Hellenic Police

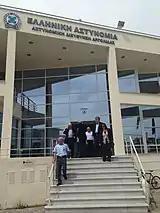
Police station in Nafplio

Each Directorate also has a Passport Issuing Office, as well as an Office of Forensic Investigations, equipped with a Crime Scene Investigation Unit (""Σήμανση"") as well as the necessary laboratories and specialized personnel in order to collect and analyze crime scene evidence such as biological and biochemical samples, digital data, ballistics evidence, etc. General Regional Police Directorates on the other hand, have a Department of Intelligence Gathering and Management, and an Office of Communication and PR, both of which report directly to their respective Divisions at HQ.